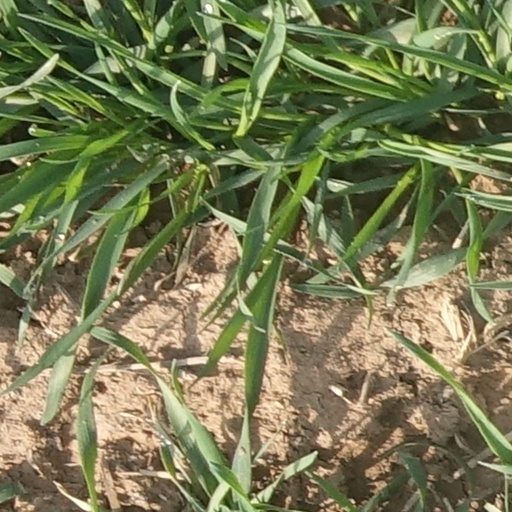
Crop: wheat